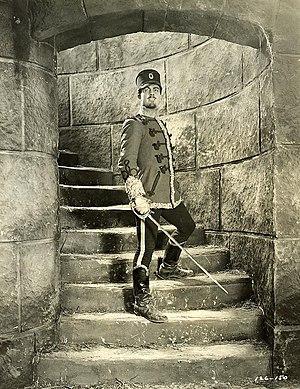
Le Prisonnier de Zenda est un film muet américain réalisé par Rex Ingram, sorti en 1922.